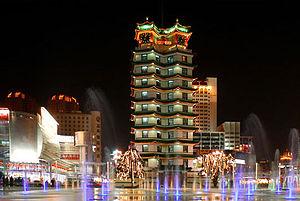
Le district d'Erqi est une subdivision administrative de la province du Henan en Chine. Il est placé sous la juridiction de la ville-préfecture de Zhengzhou.